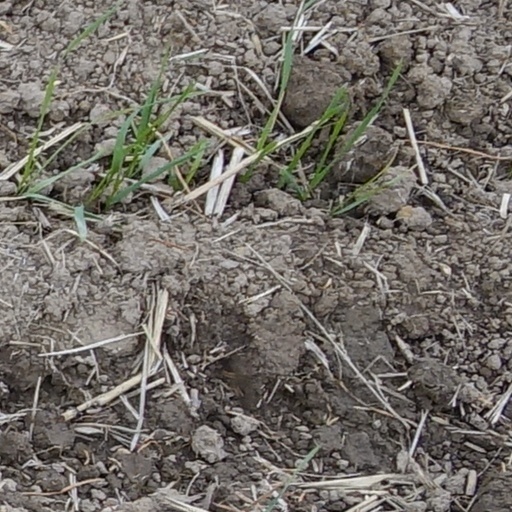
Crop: wheat